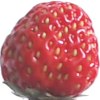
Label: strawberry